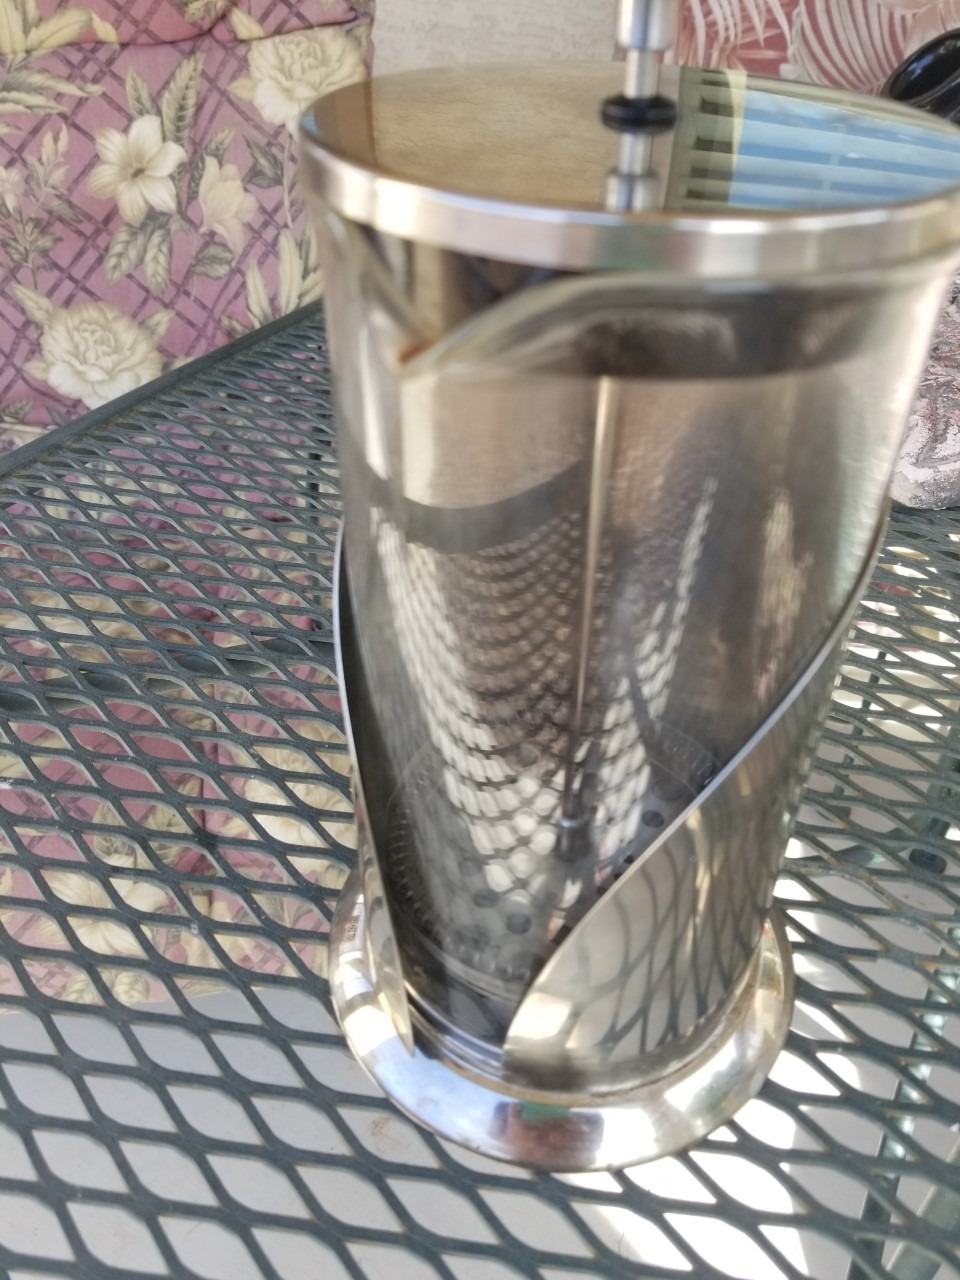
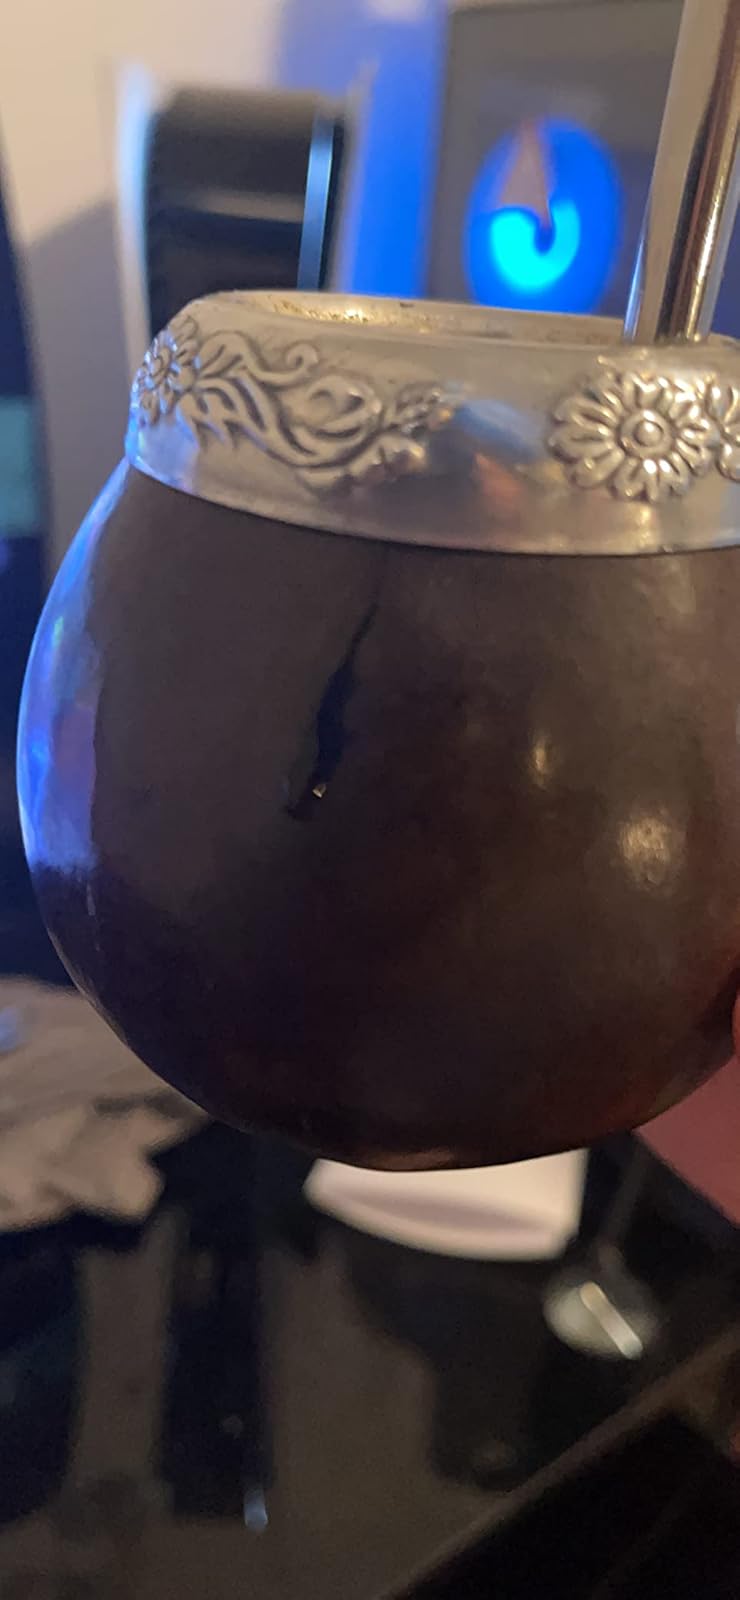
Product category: items_tea
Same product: no